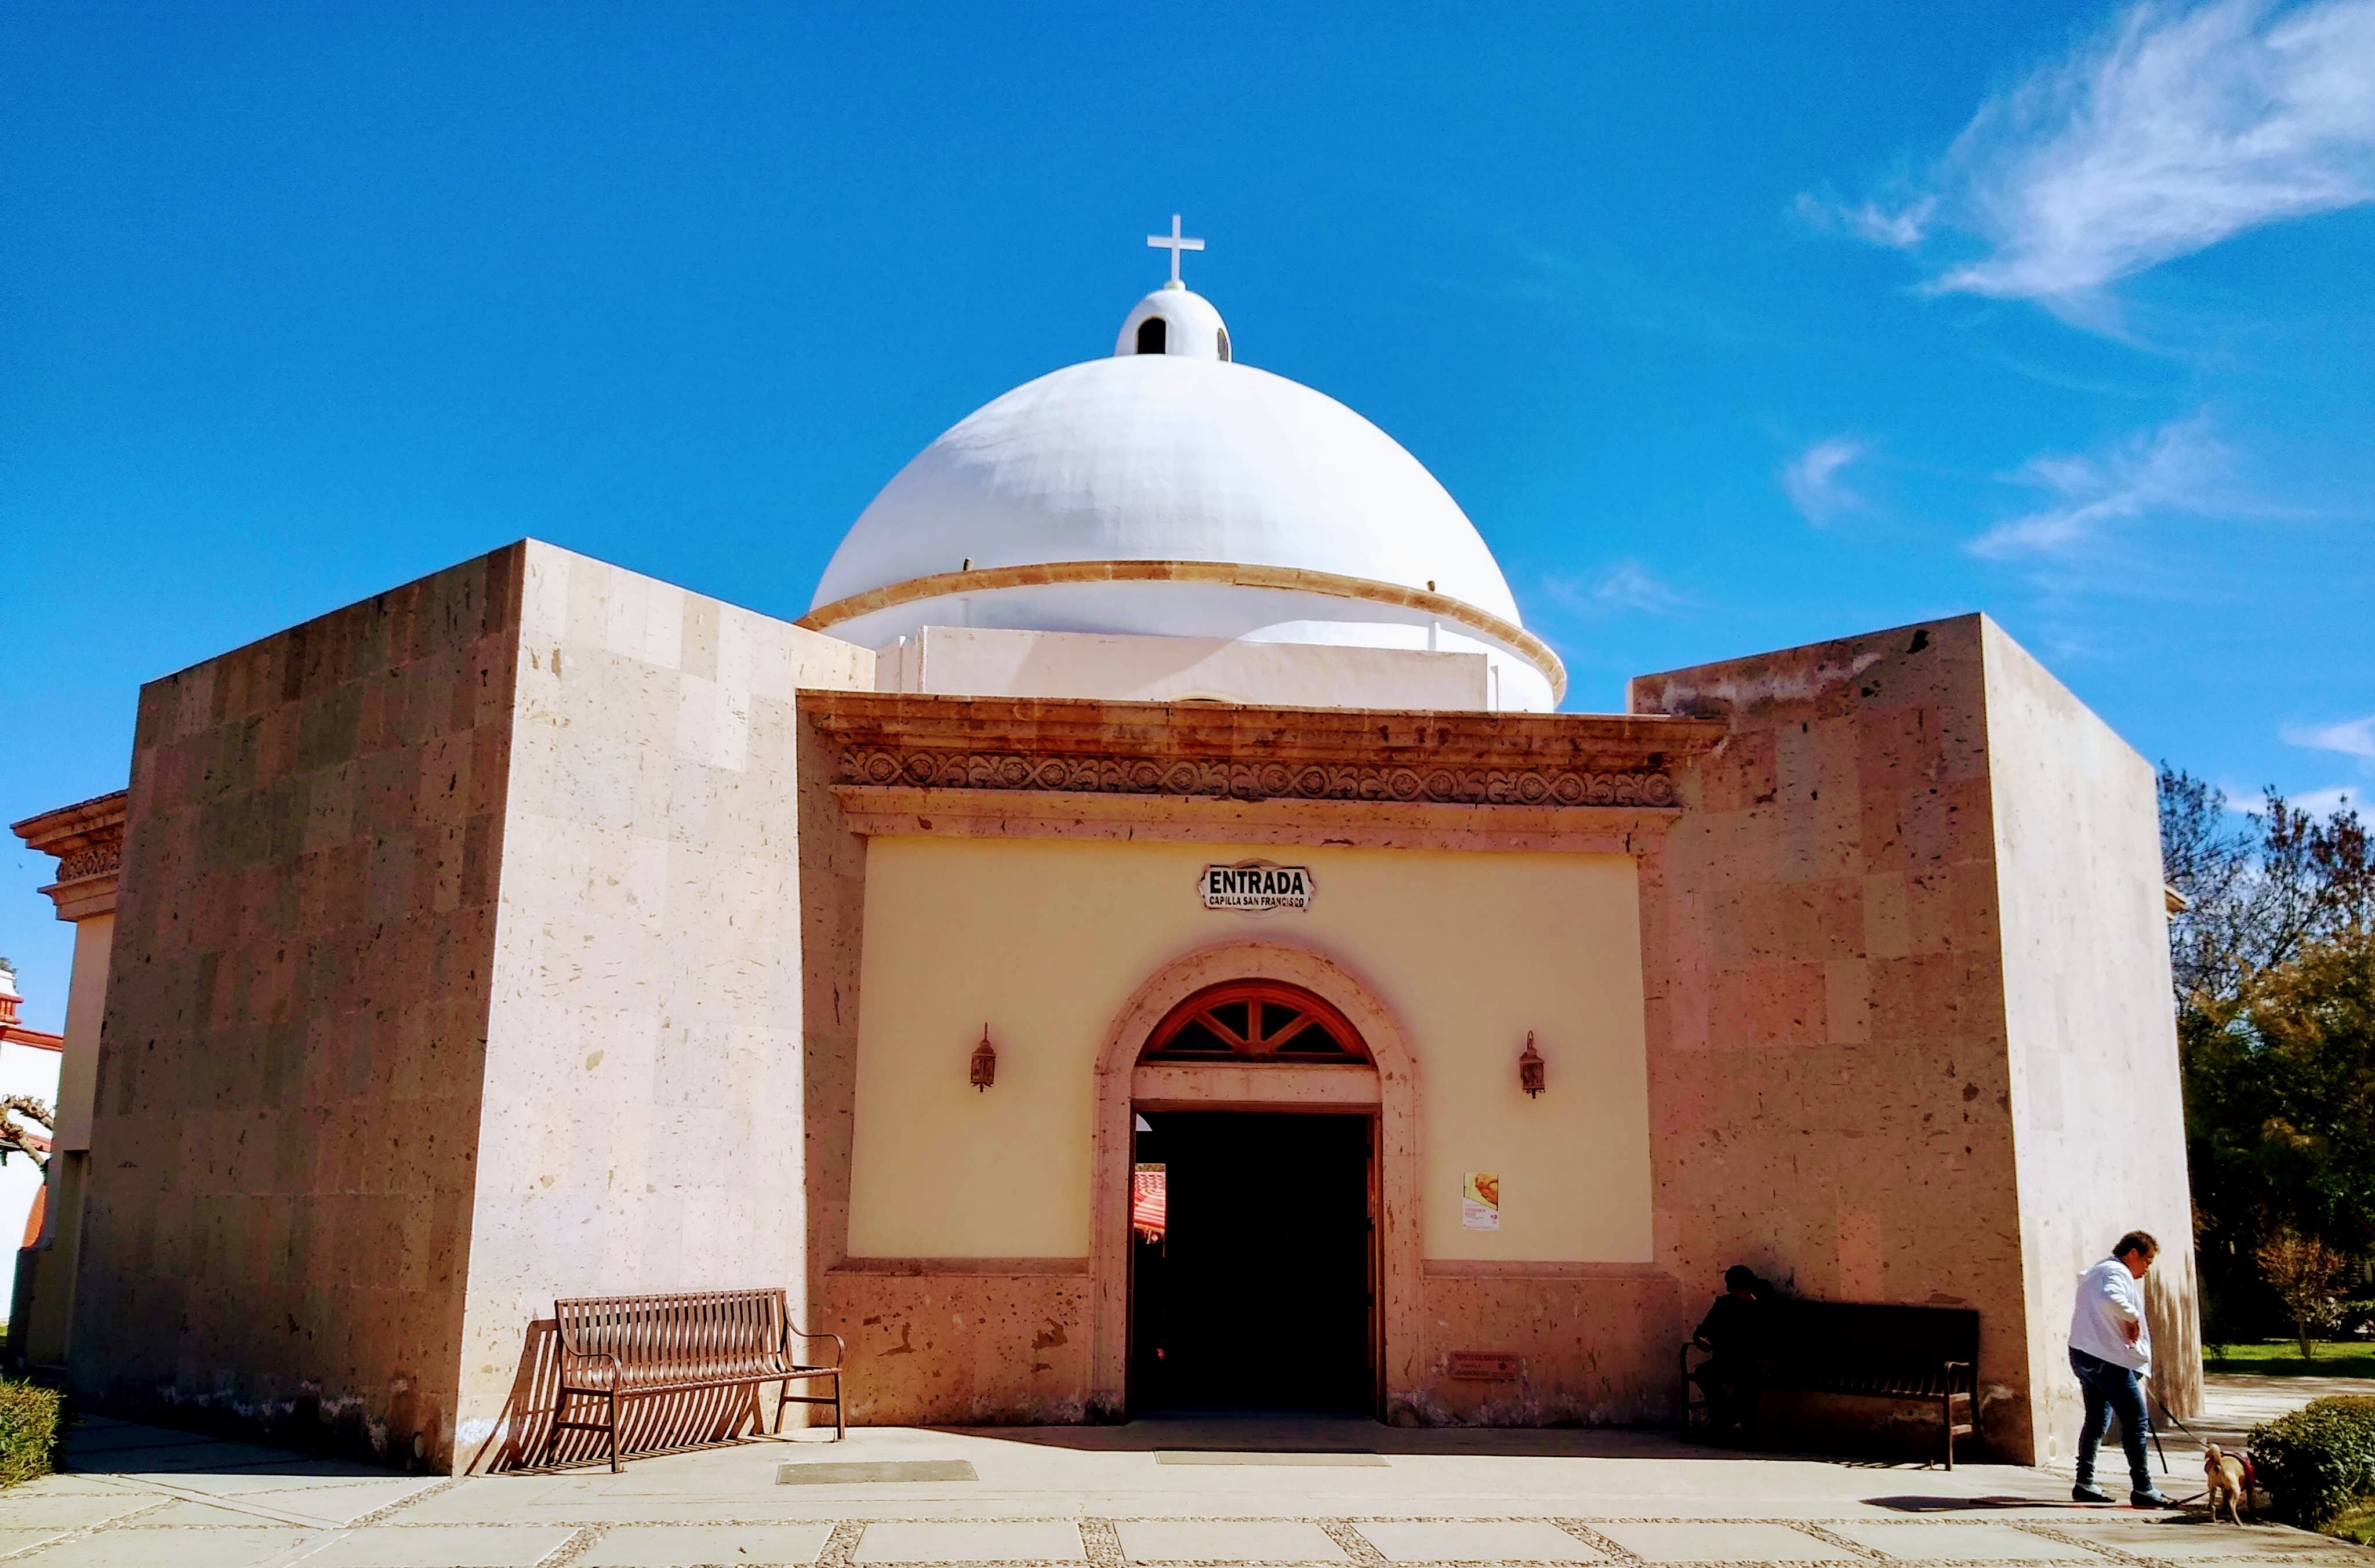
sonora, mexico, khanqah, dome, holy places, place of worship, building, architecture, mosque, historic site, mausoleum, shrine, temple, tomb, tourism, arch, facade